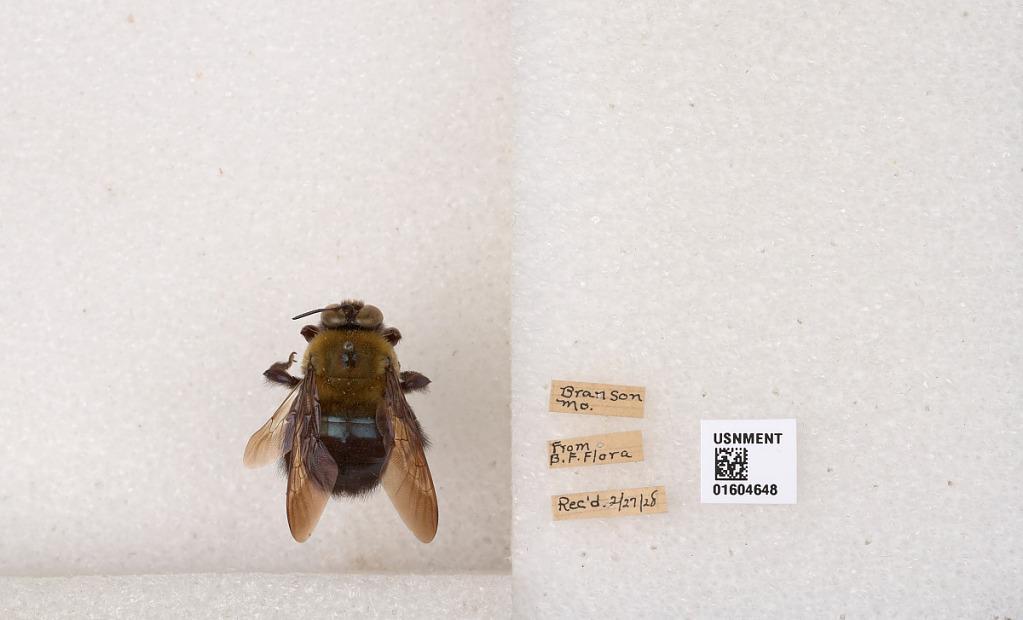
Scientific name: Xylocopa (Xylocopoides) virginica virginica (Linnaeus)
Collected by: B. Flora
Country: United States
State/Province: Missouri
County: Taney
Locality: Branson
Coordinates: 36.6437, -93.2185